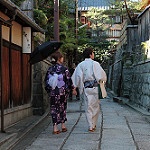
Label: street